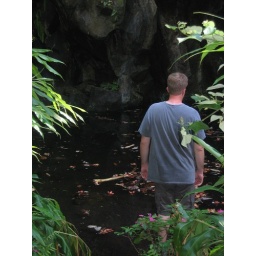
Cave by black sand beach.